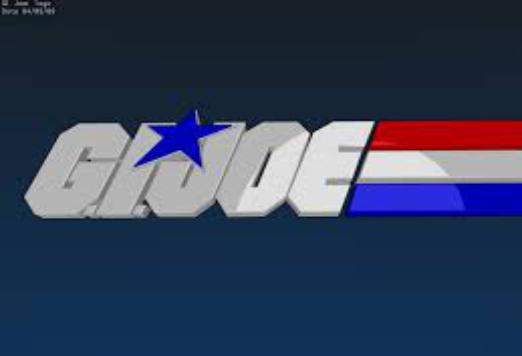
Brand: g.i. joe
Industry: Leisure